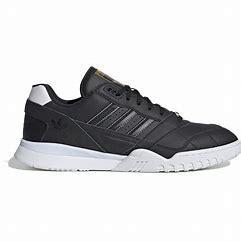
Brand: Adidas
Model: A R